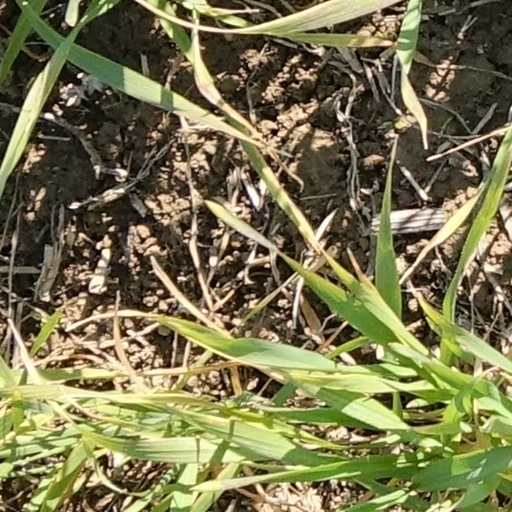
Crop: wheat